Squanto

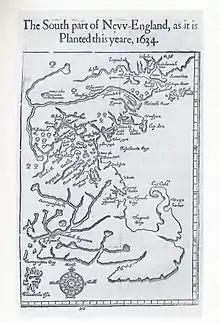
Map contained as frontispiece to .

On Friday, March 16, 1621 (Old Style), the settlers were conducting military training when Samoset "boldly came alone" into the settlement. The colonists were initially alarmed, but he immediately set their fears at ease by asking for beer. He spent the day giving them intelligence of the surrounding tribes, then stayed for the night, leaving on Saturday morning. The next day, Samoset returned with five men all bearing deer skins and one cat skin. The settlers entertained them but refused to trade with them because it was Sunday, although they encouraged them to return with more furs. All left but Samoset who lingered until Wednesday, feigning illness. He returned once more on Thursday, March 22, 1621, this time with Tisquantum. The men brought important news: Massasoit, his brother Quadrquina, and all of their men were close by. After an hour's discussion, the sachem and his train of 60 men appeared on Strawberry Hill. Both the colonists and Massasoit's men were unwilling to make the first move, but Tisquantum shuttled between the groups and effected the simple protocol which permitted Edward Winslow to approach the sachem. Winslow, with Tisquantum as translator, proclaimed the loving and peaceful intentions of King James and the desire of their governor to trade and make peace with him. After Massasoit ate, Miles Standish led him to a house which was furnished with pillows and a rug. Governor Carver then came "with Drumme and Trumpet after him" to meet Massasoit. The parties ate together, then negotiated a treaty of peace and mutual defense between the Plymouth settlers and the Pokanoket people. According to Bradford, "all the while he sat by the Governour, he trembled for feare". Massasoit's followers applauded the treaty, and the peace terms were kept by both parties during Massasoit's lifetime.